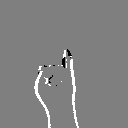
ASL letter: i